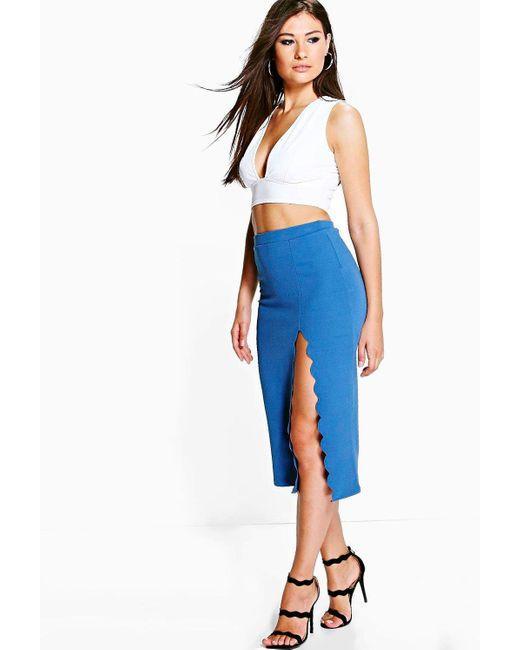
Weiße kurze Bluse und blauer offener langer Rock, dazu schwarze Sandalen mit hohem Absatz